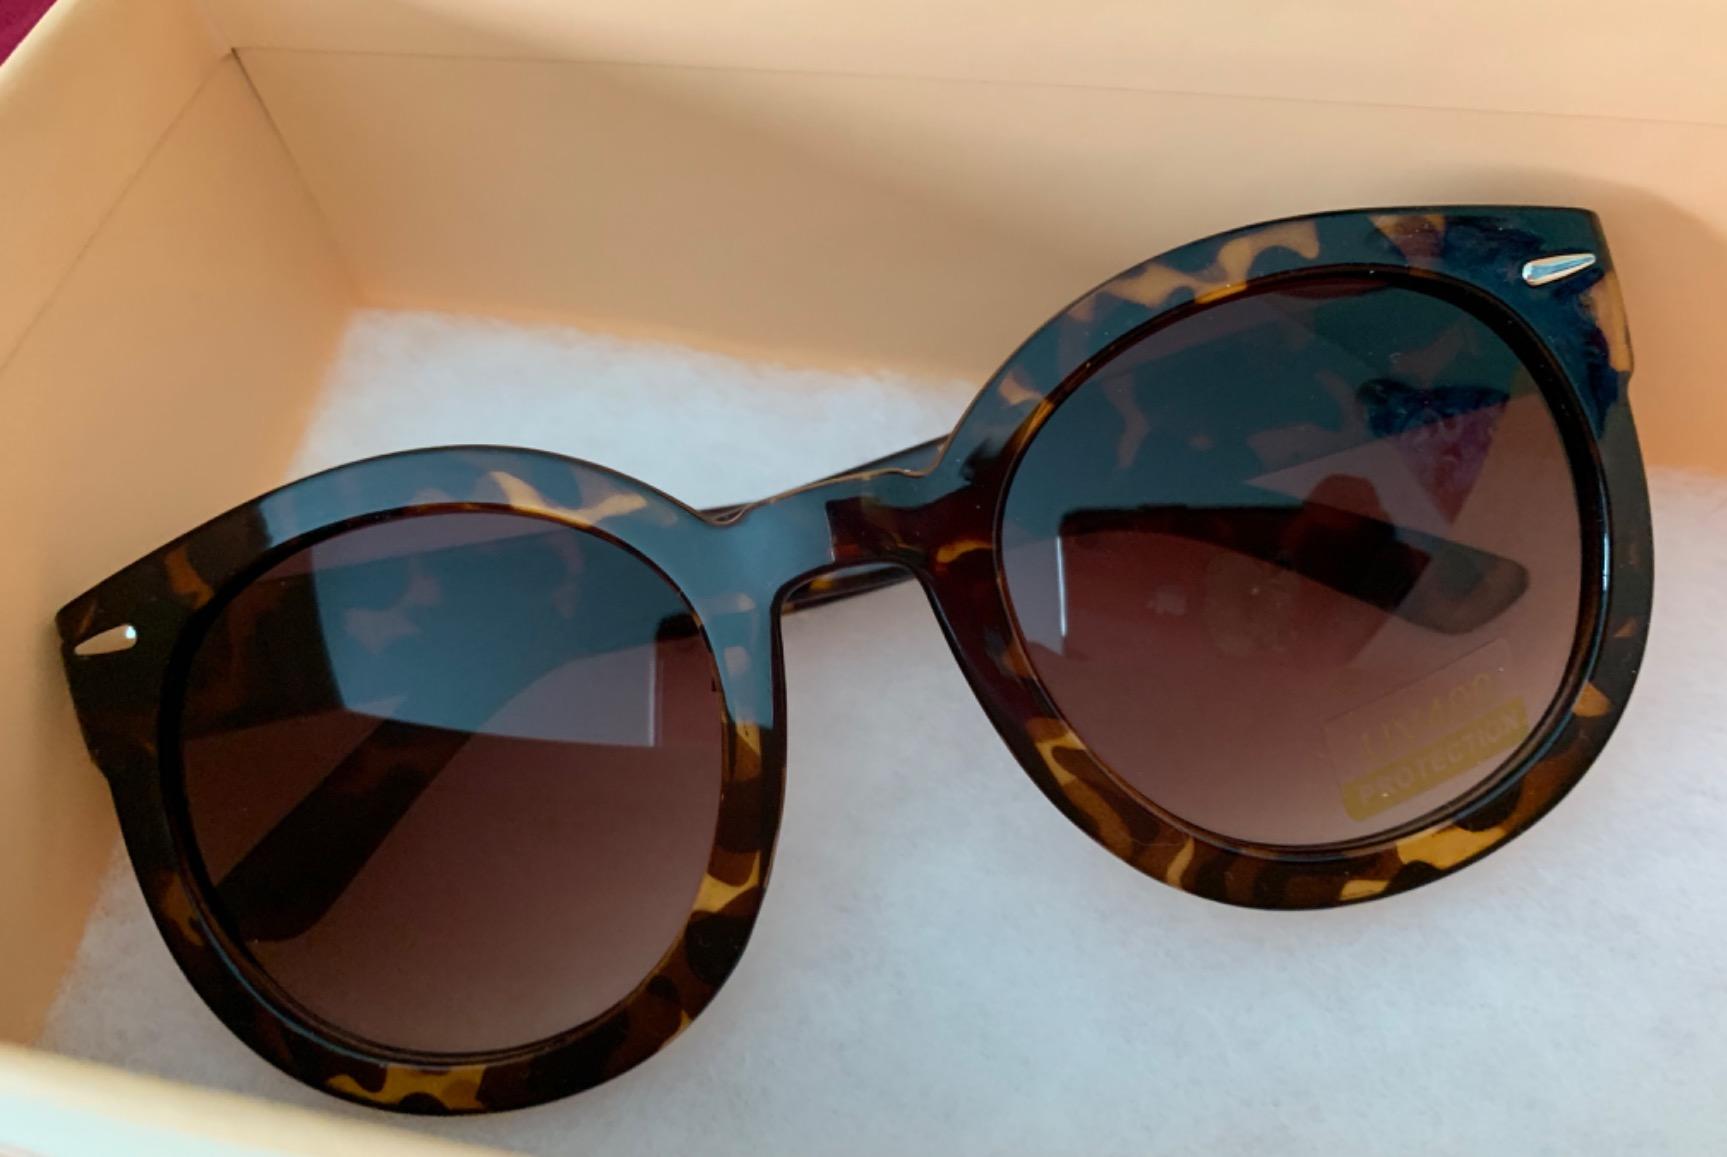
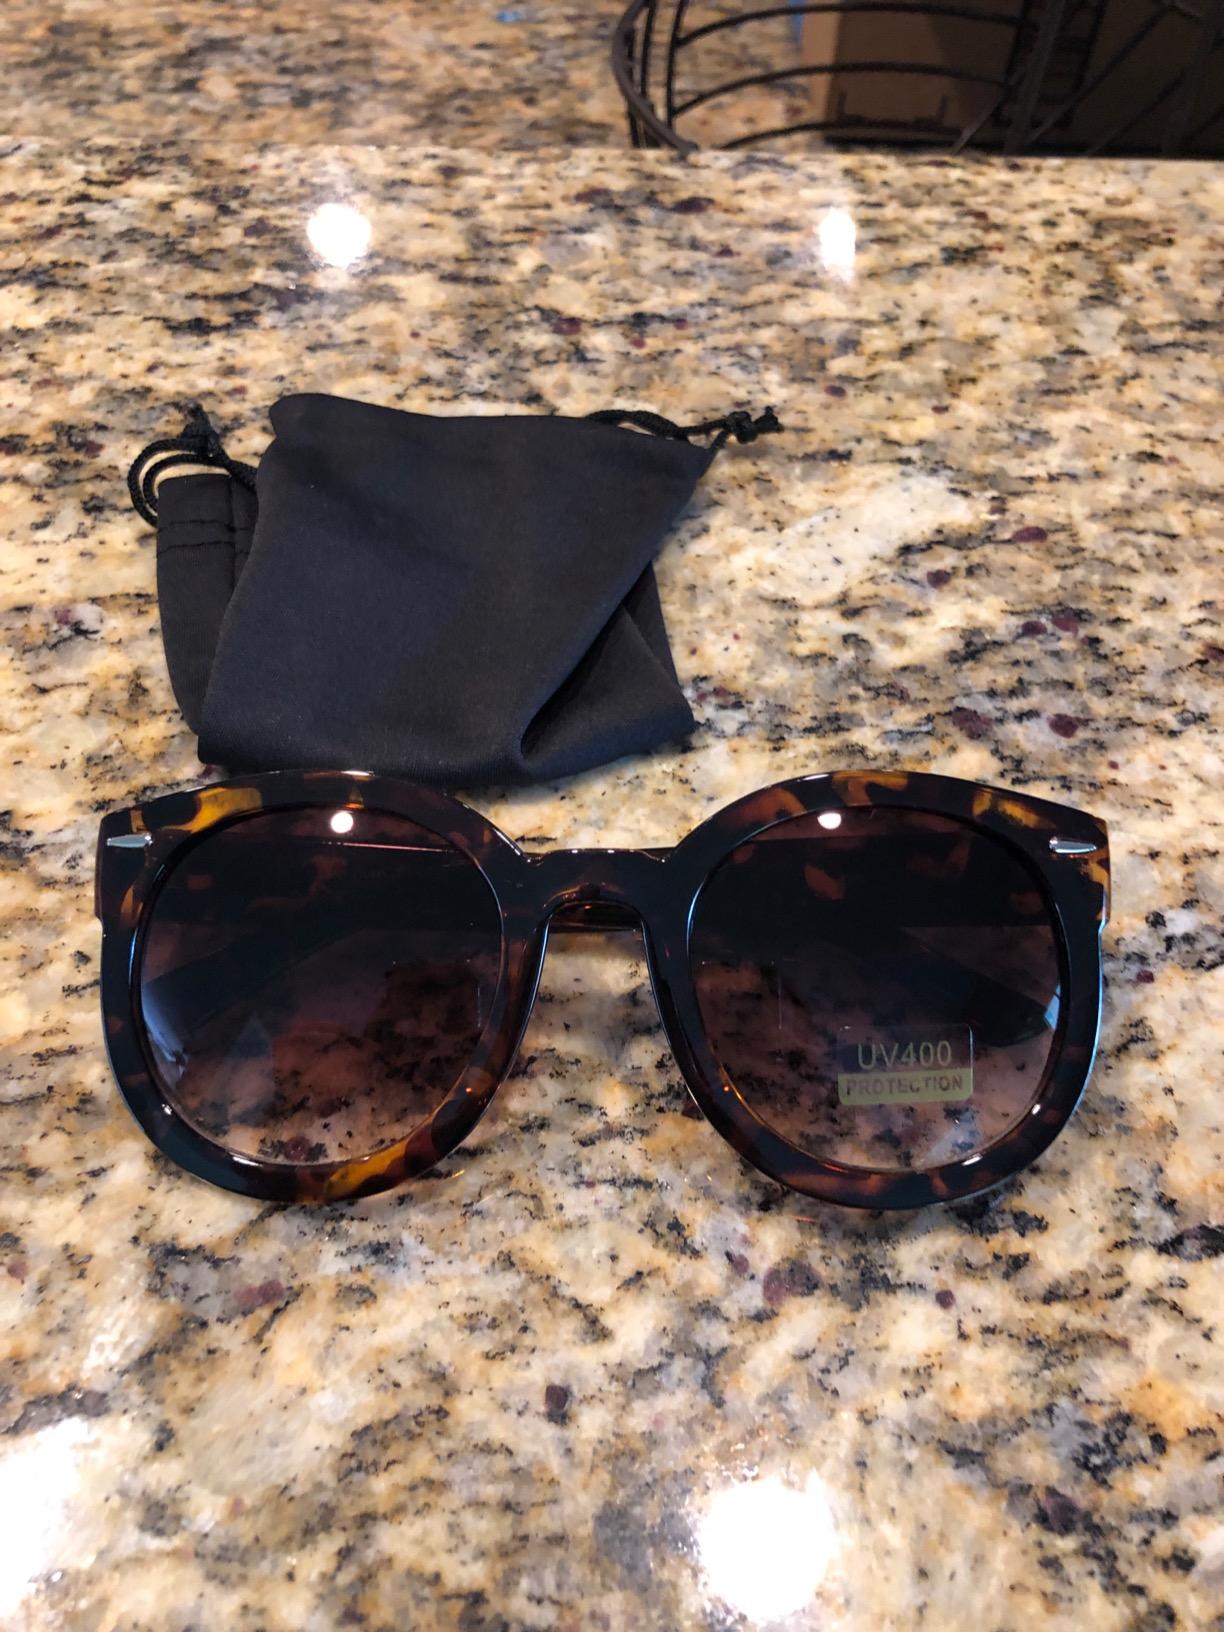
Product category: accessories_sunglasses
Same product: yes